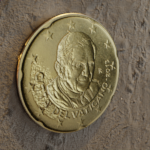
Coin value: 20cents
Country: va
Edition: 2013